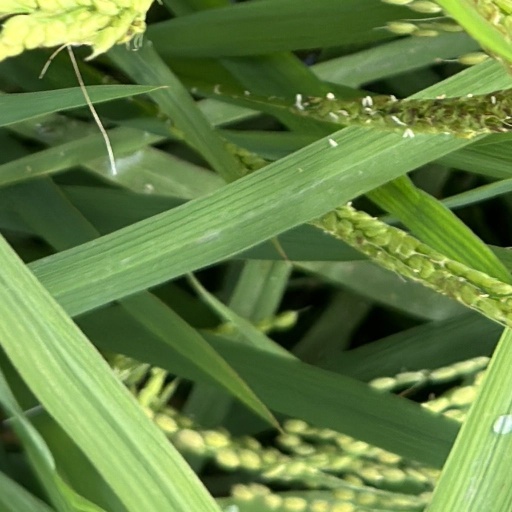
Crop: rice